Stupid Girl (Garbage song)

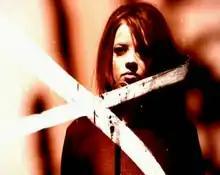
Shirley Manson in a scratched, bleached image.

The music video for "Stupid Girl" was filmed on January 16, 1996, in a Los Angeles warehouse by director Samuel Bayer. The four-hour shoot took place after filming the "Only Happy When It Rains" music video. The "Stupid Girl" video was given a smaller budget, as Almo Sounds believed that "Only Happy When It Rains" would be more commercially successful than "Stupid Girl". According to Manson, the other band members were drunk and exhausted after three days shooting the first video.